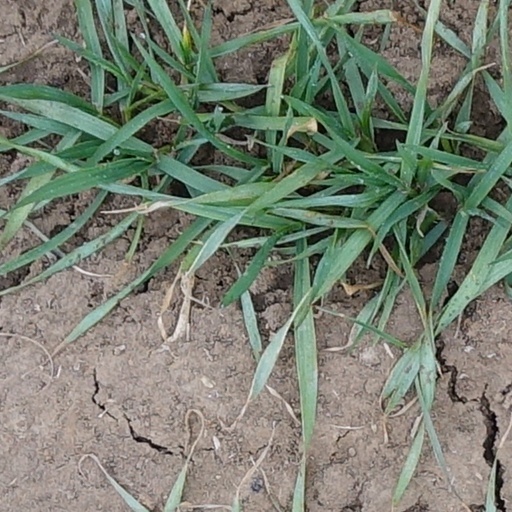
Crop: wheat